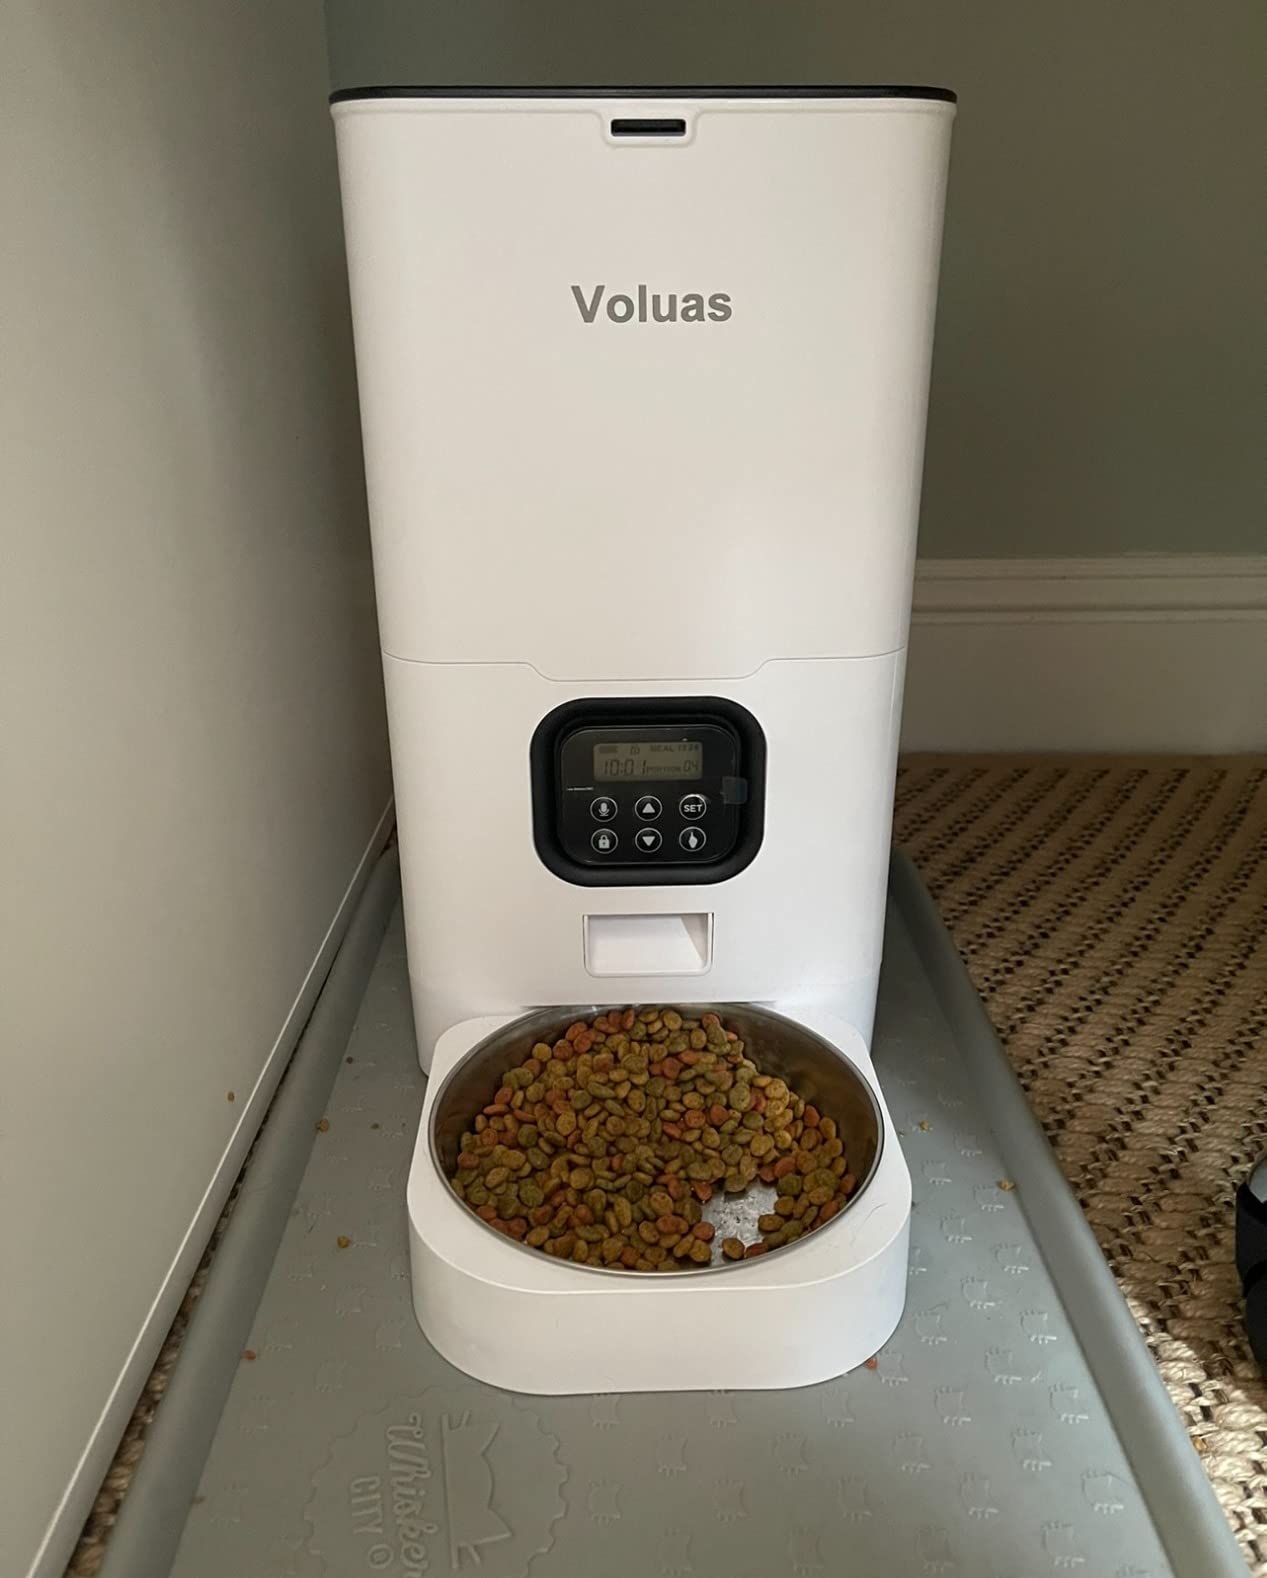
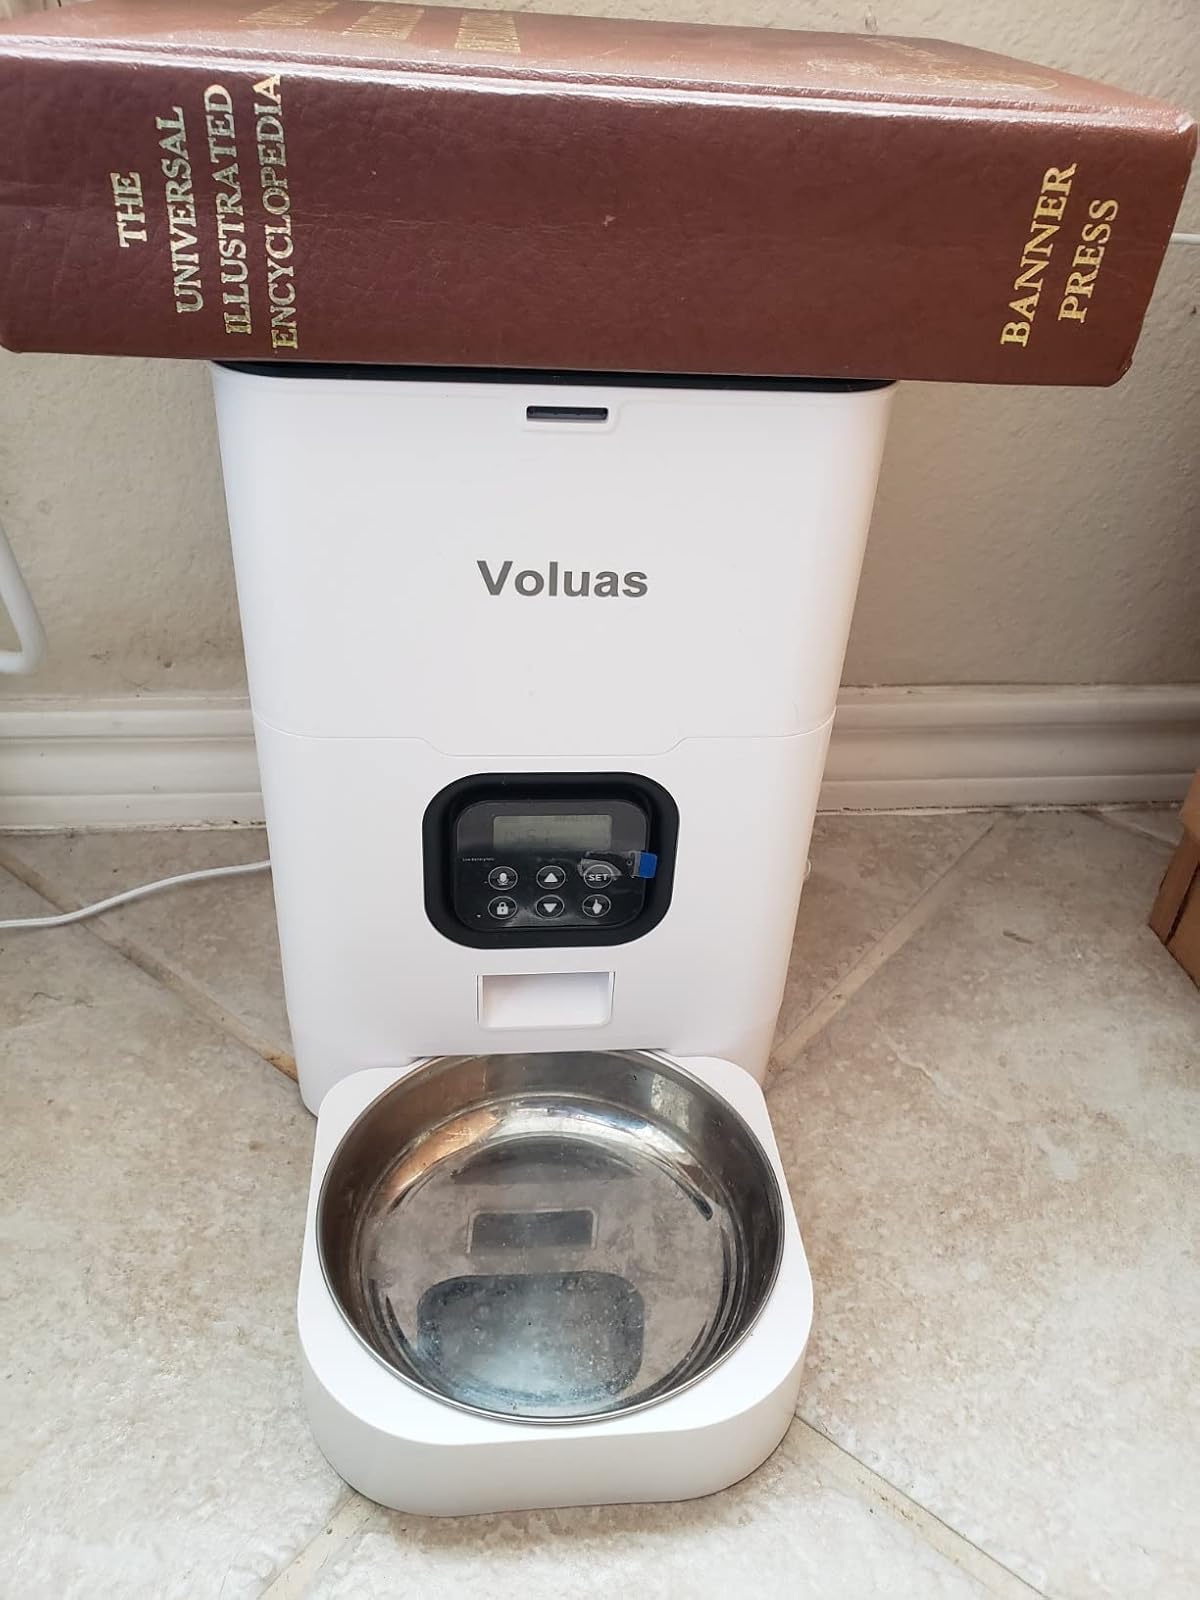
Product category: items_feeder
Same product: yes